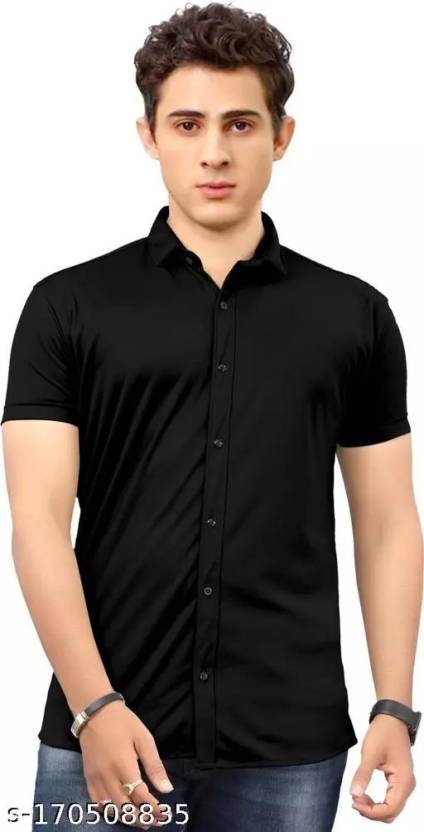
Product: Men Regular Fit Solid Casual Shirt
Price: ₹169
Colors: Black
Pattern: Solid